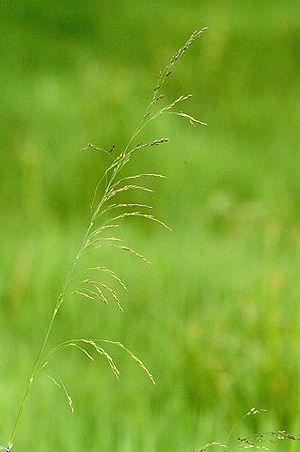
Le millet étalé, millet diffus ou millet sauvage est une plante herbacée commune de la famille des Poaceae.